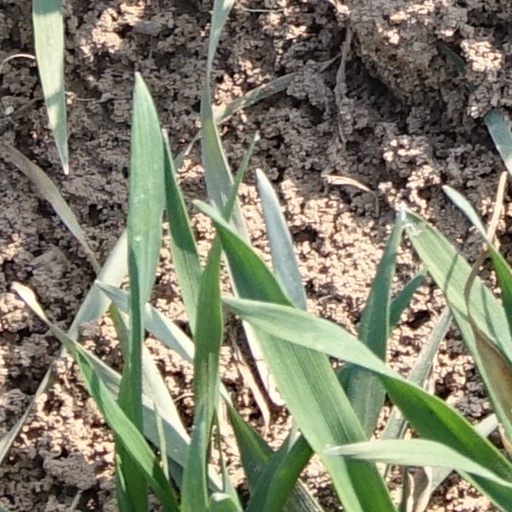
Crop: wheat